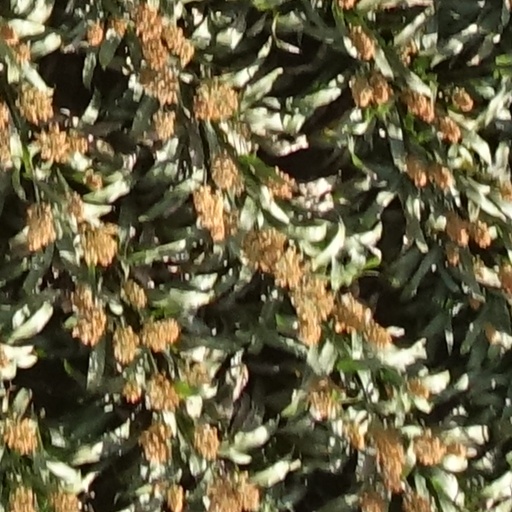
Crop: sorghum